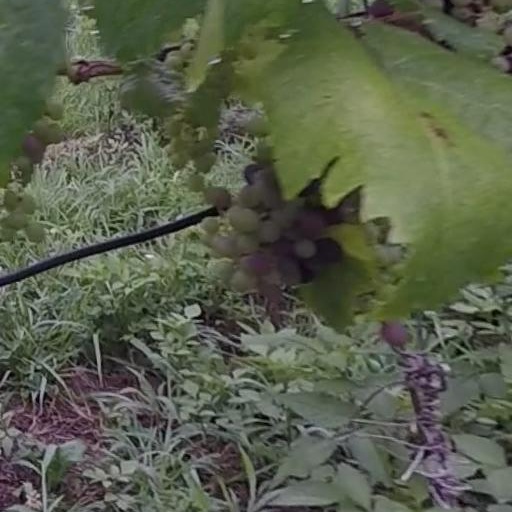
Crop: grape